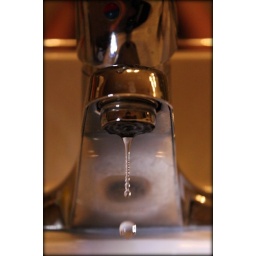
Playing around with the faucet and water droplet photos. I need more light in the bathroom!!